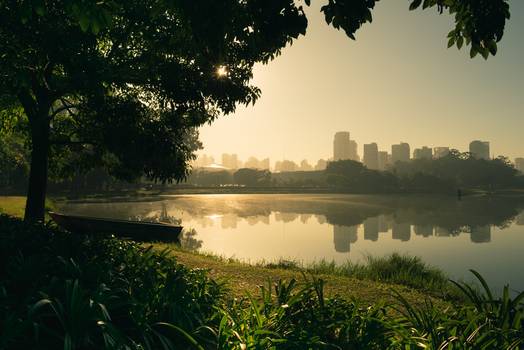
Label: No Watermark